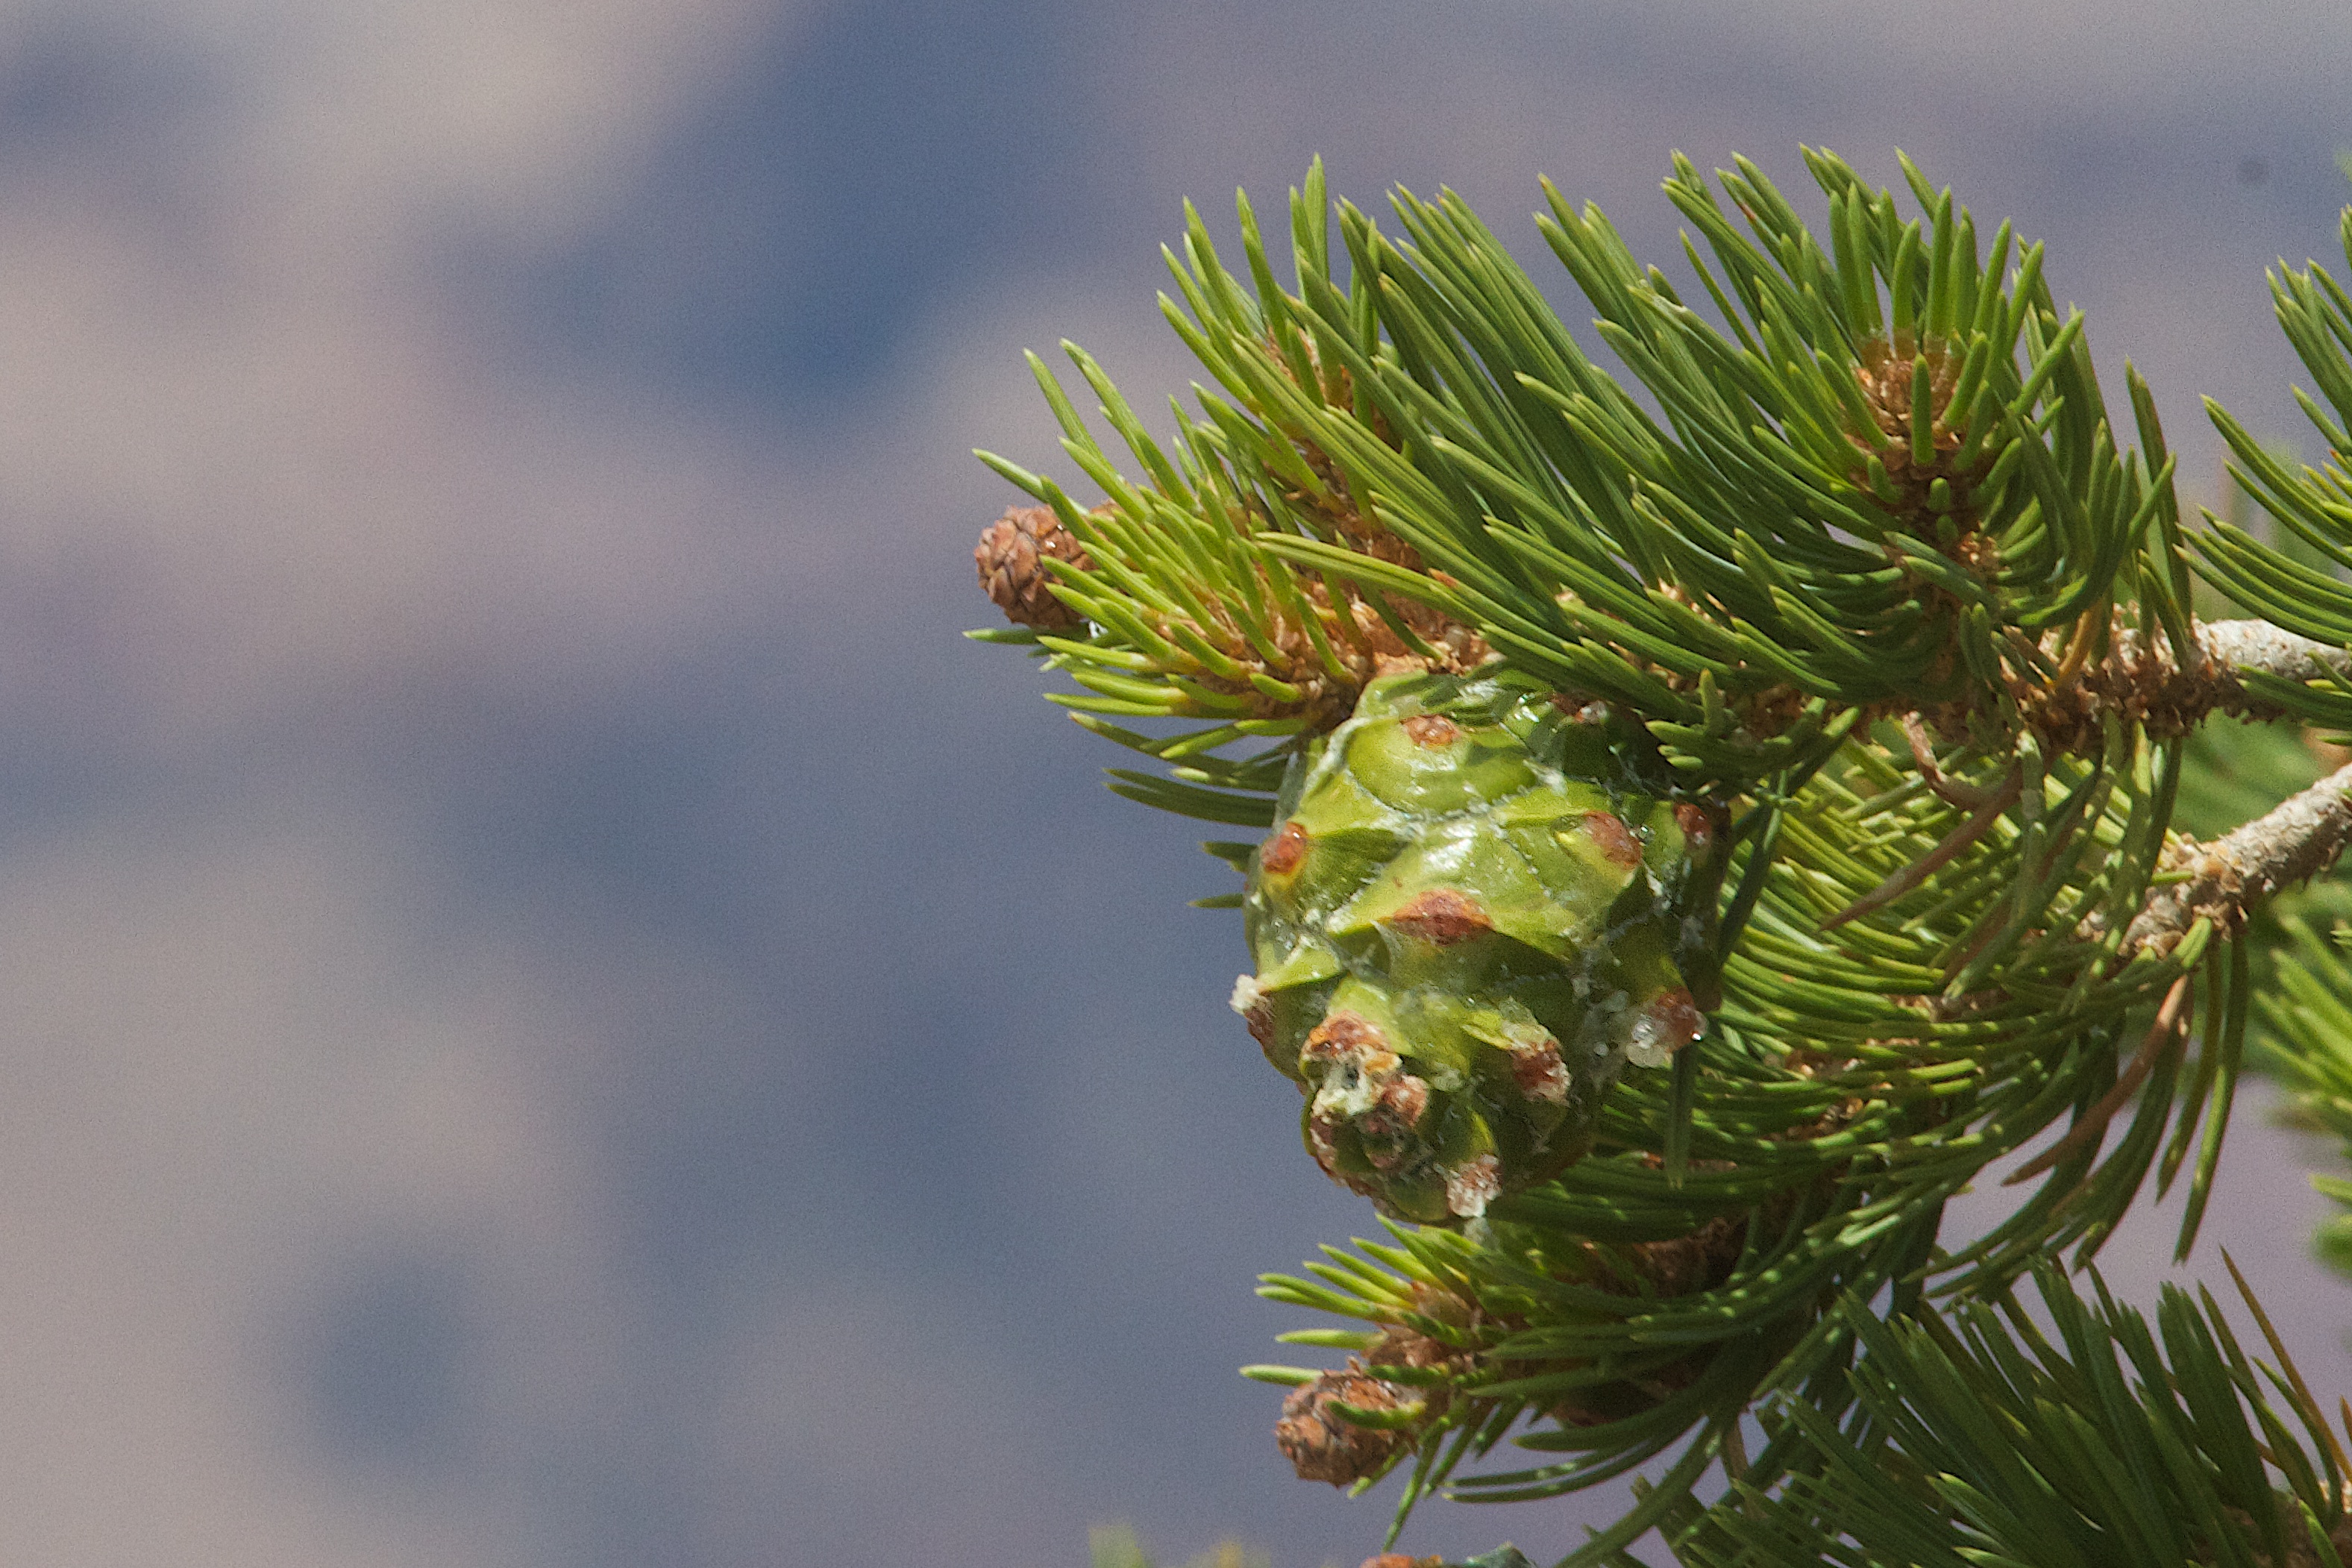
tree, branch, plant, leaf, flower, pine, green, evergreen, botany, fir, flora, twig, conifer, spruce, larch, ecosystem, macro photography, pine family, plant stem, woody plant, land plant, arecales